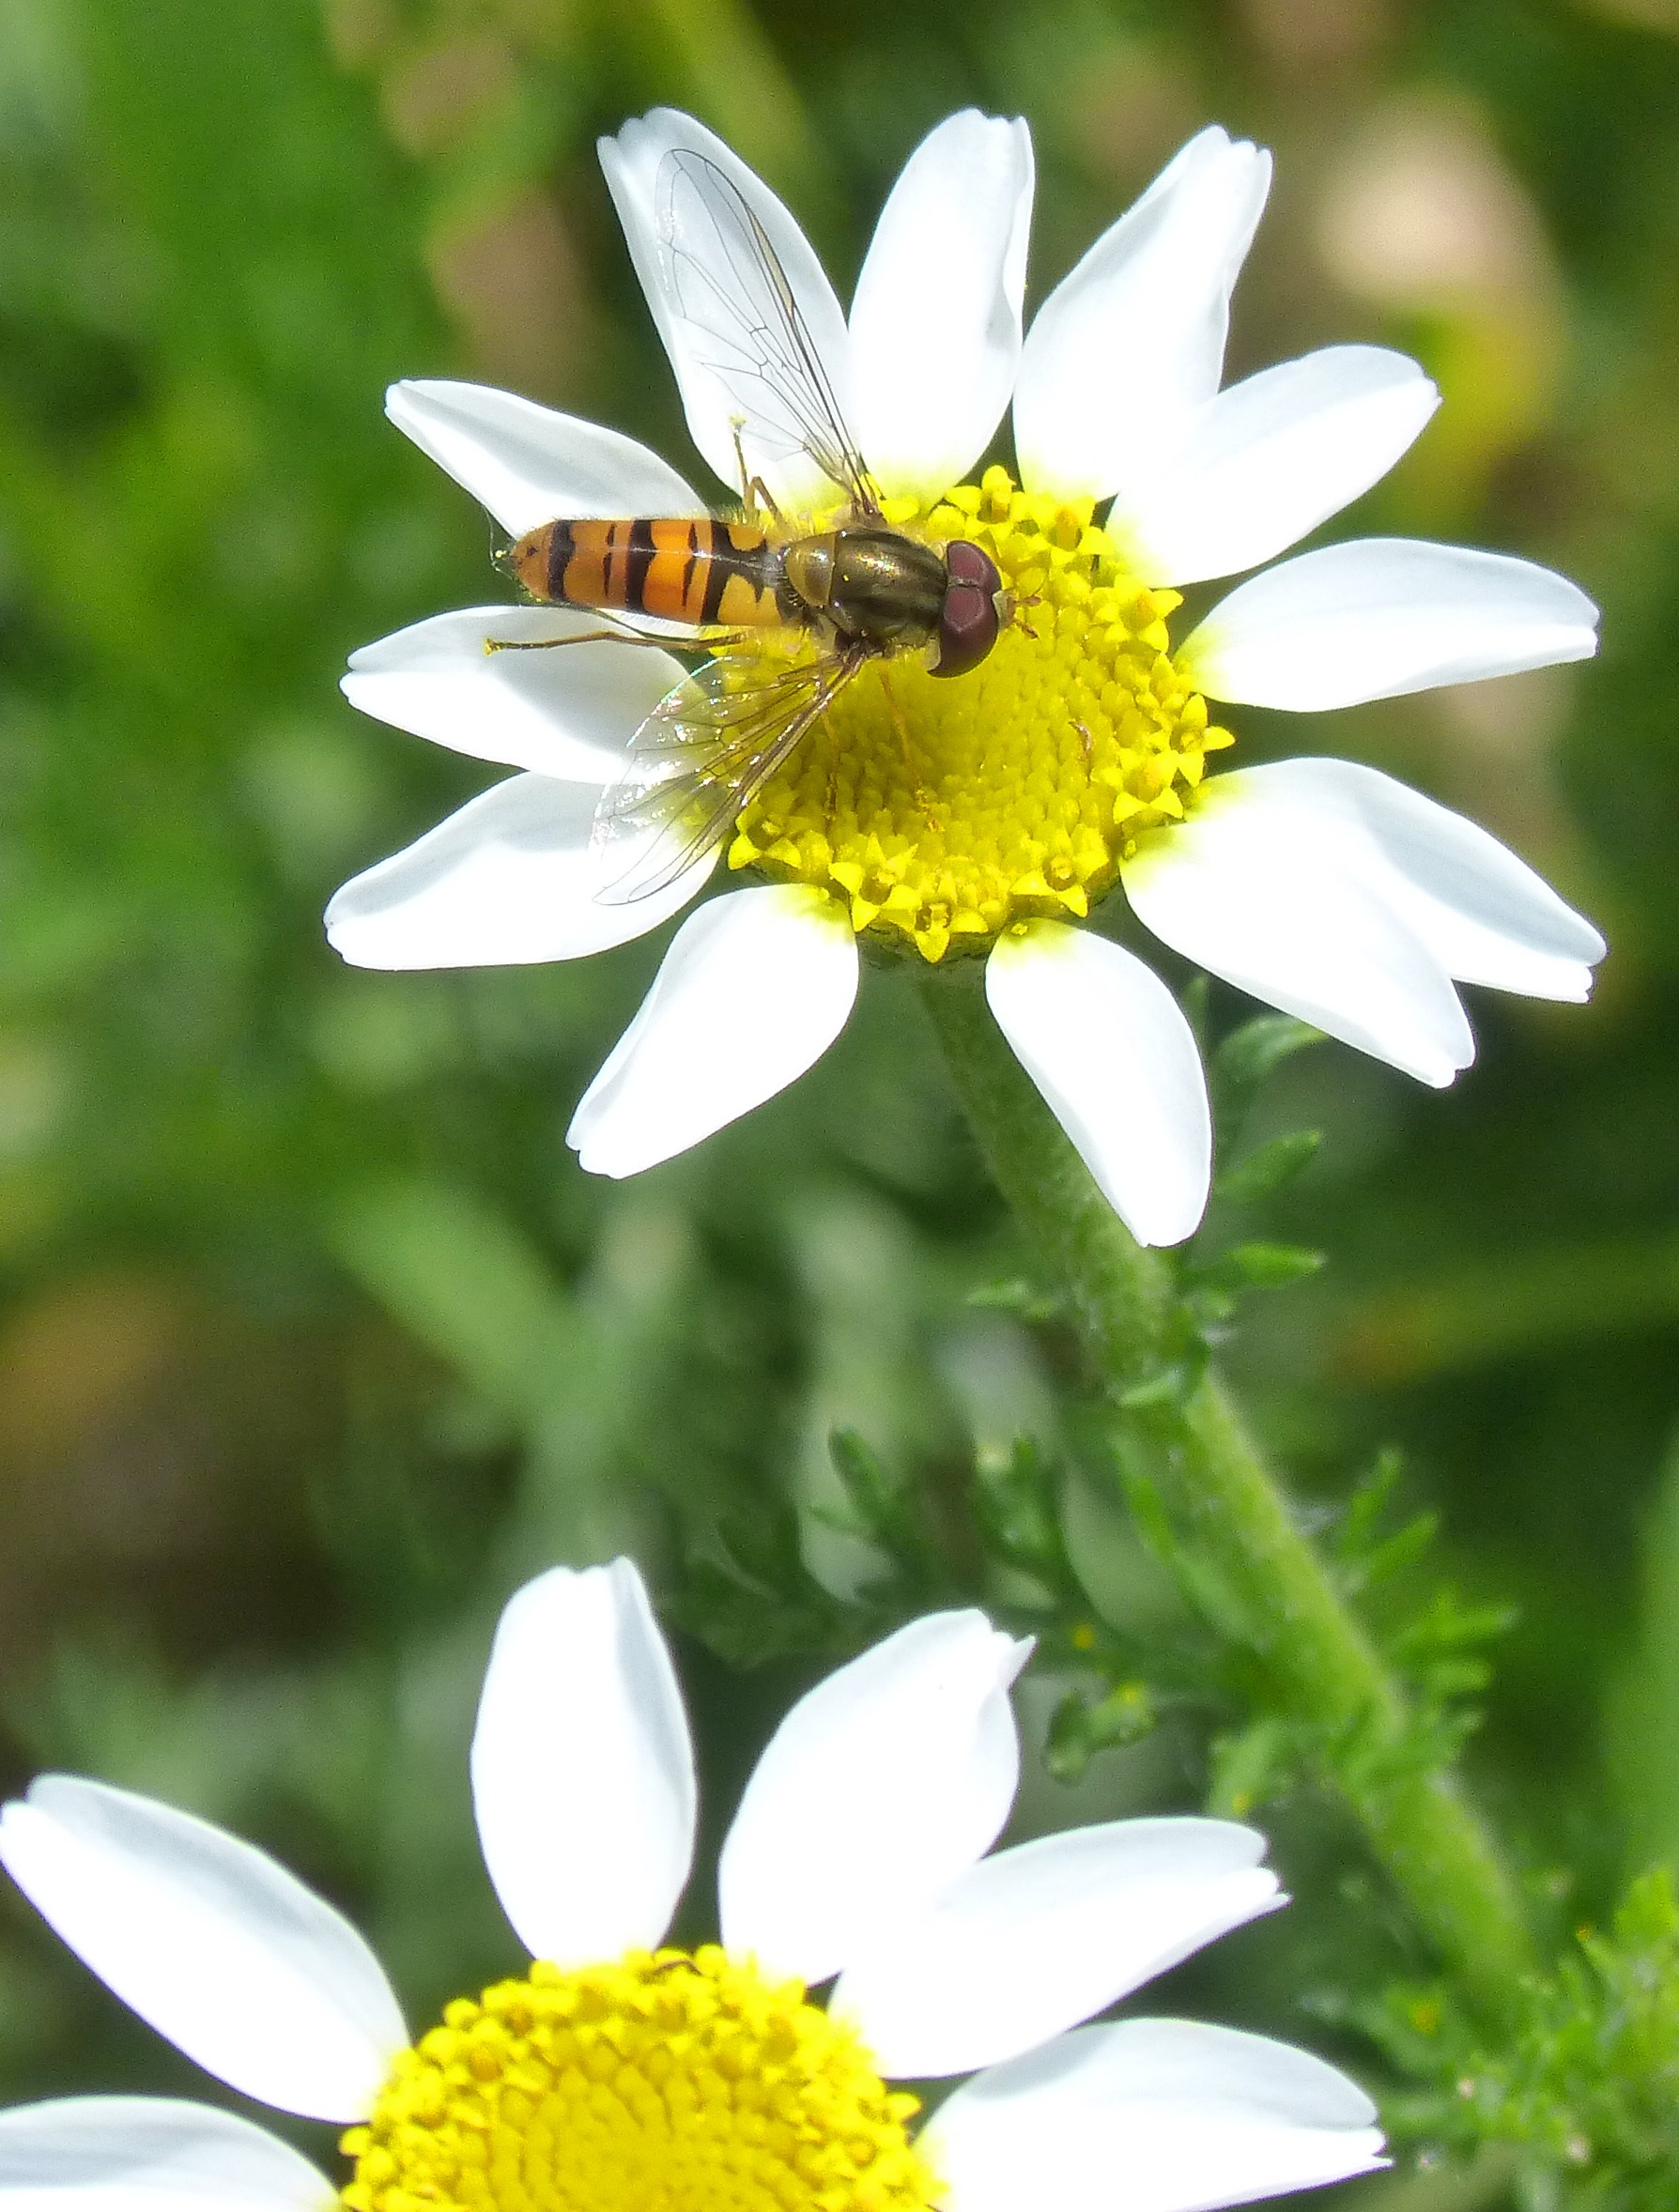
plant, meadow, flower, petal, daisy, pollen, herb, insect, botany, flora, fauna, invertebrate, wildflower, hoverfly, syrphidae, bee, nectar, macro photography, flowering plant, honey bee, daisy family, false wasp, episyrphus balteatus, oxeye daisy, land plant, chamaemelum nobile, marguerite daisy, membrane winged insect